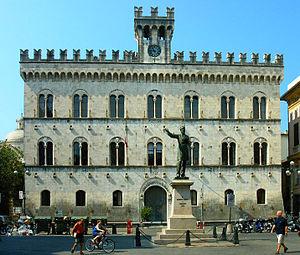
Giuseppe Partini, né en 1842 à Sienne et mort en 1895, est un architecte italien, principalement actif dans sa ville natale de Sienne.